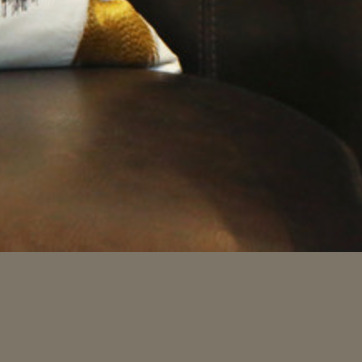
Material: leather